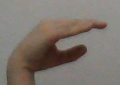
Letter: jeem